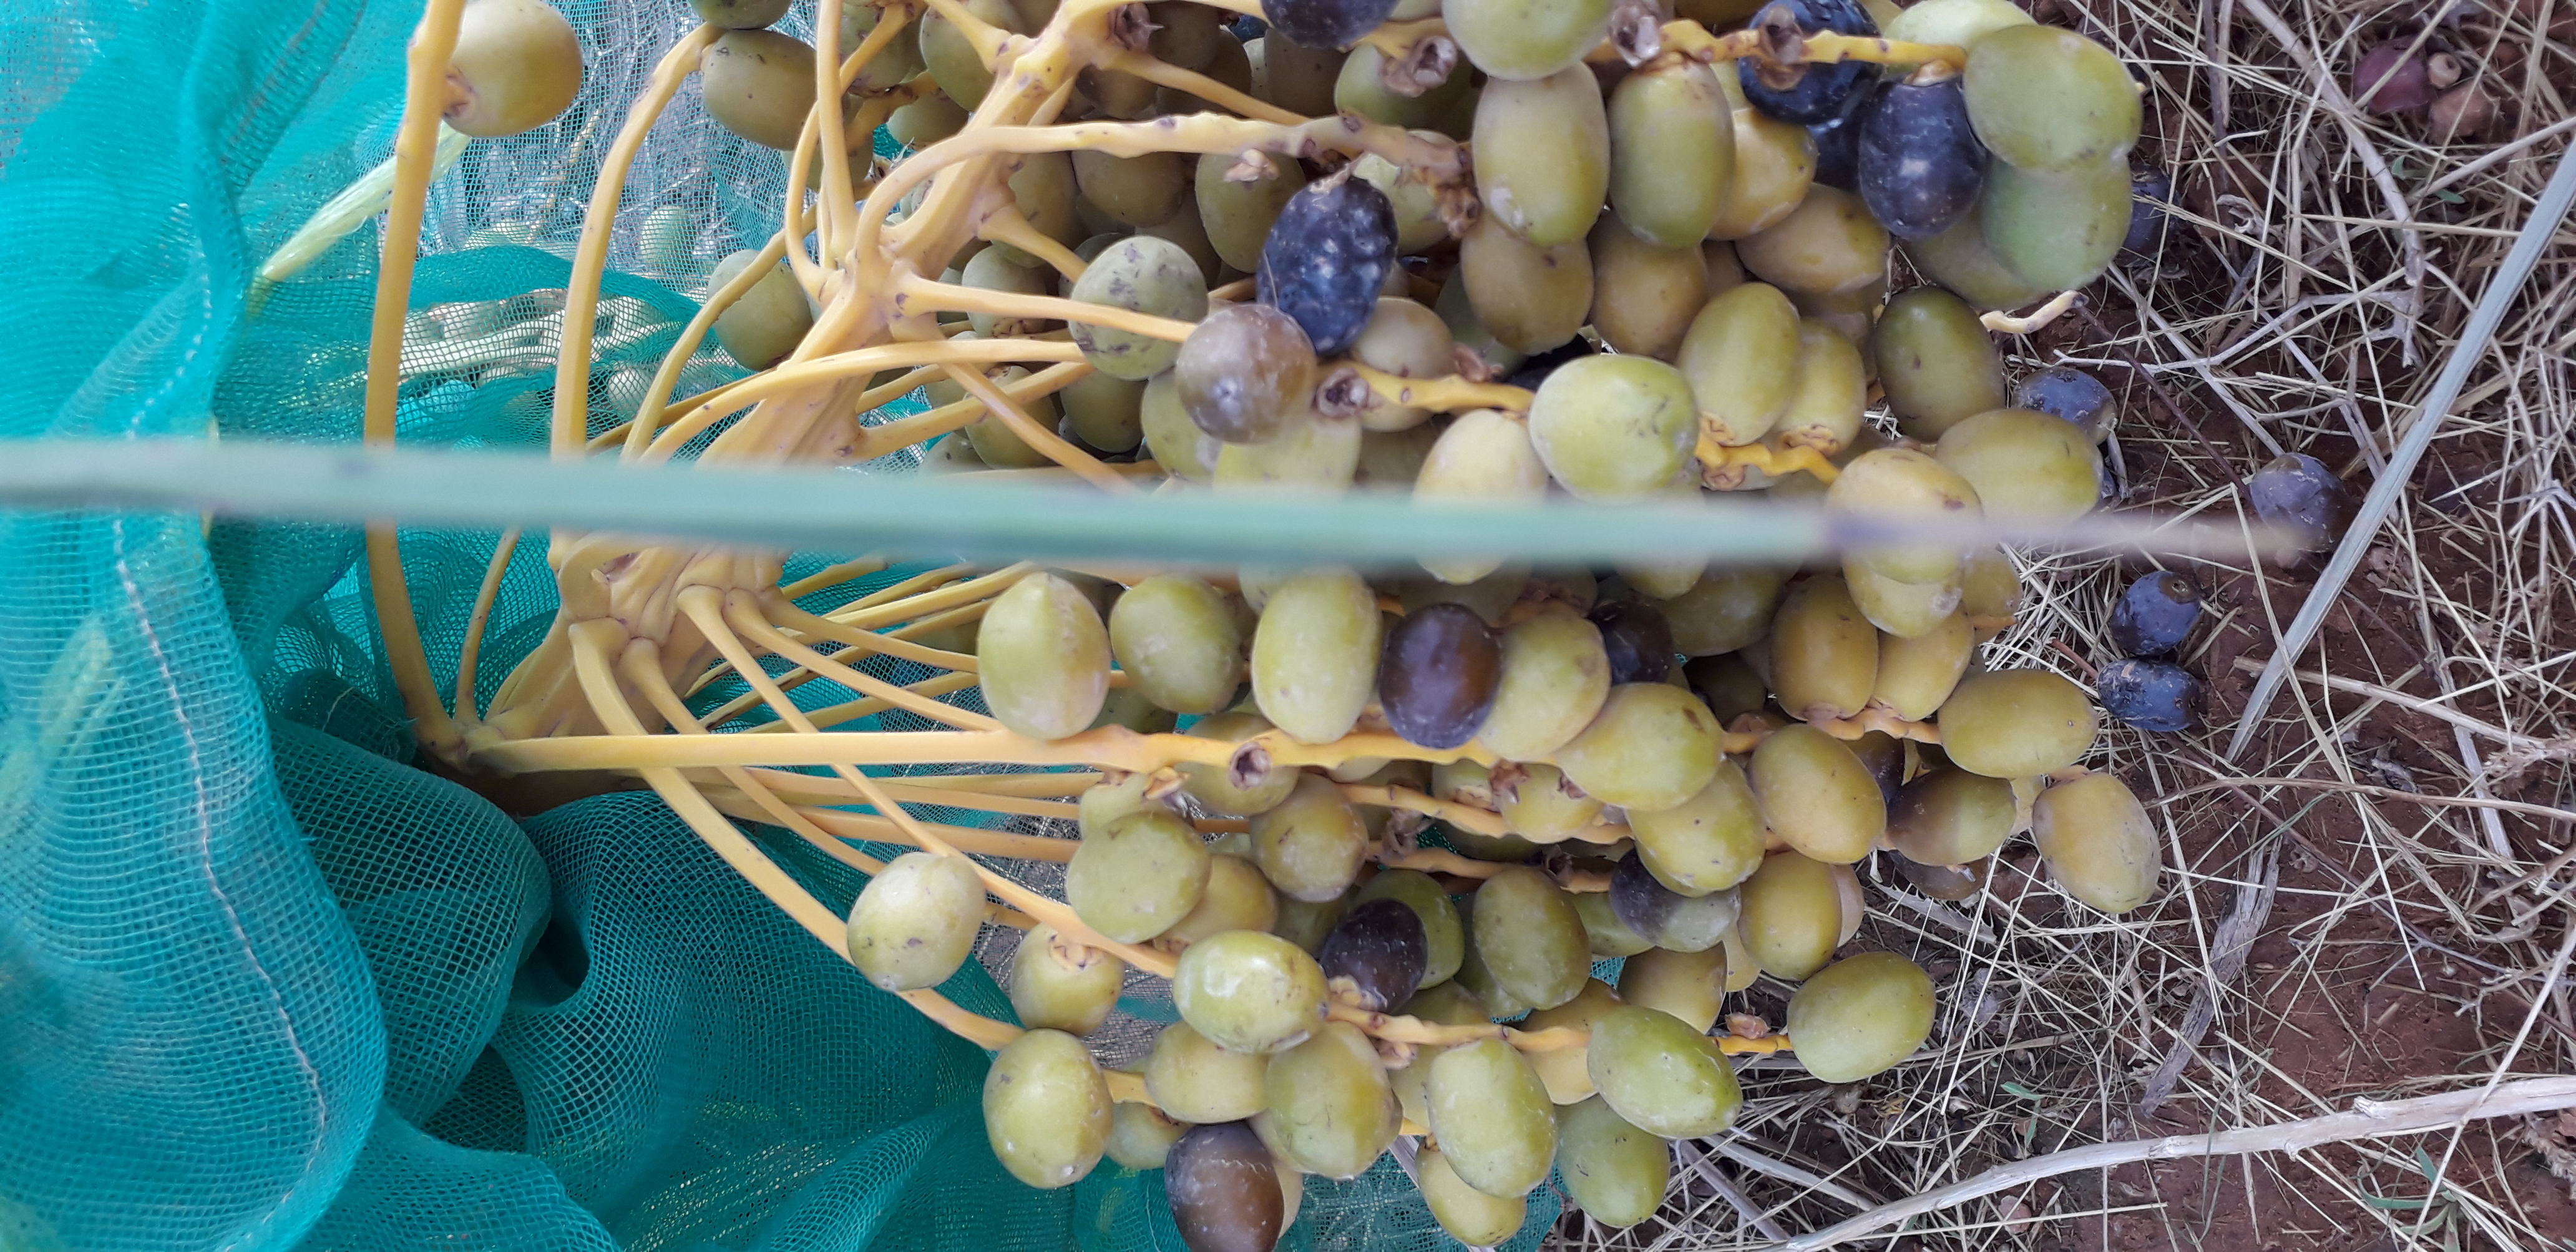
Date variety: kholt